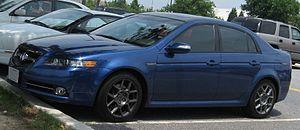
La TL est une berline de la marque Acura, label luxueux de Honda, qui appartient à la catégorie des Mid-size, l'équivalent nord-américain des routières. La TL est en fait une Honda Accord américaine rebadgée. Lancée en 1995, la TL succède à la Vigor qui avait été lancée en 1991.